Sakadas

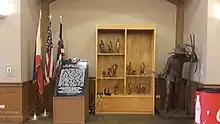
Display area containing the NHCP historical marker for the Filipino Sakadas and a sculpture representing them.

Sakadas (roughly "imported ones") is a term for migrant workers in and from the Philippines, doing manual agricultural labor. Within the Philippines, sakadas work in provinces other than their own. In the 20th century, Filipino men were imported by the Hawaiian Sugar Planters' Association to Hawaii as "skilled laborers" from 1906 to 1946 mainly from the Ilocos region of the Philippines.